Lake Ilo National Wildlife Refuge

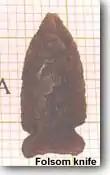
Arrow point made of Knife River Flint found on the refuge

The refuge region has been inhabited by humans for 11,000 years, and 58,000 stone artifacts from the Folsom period have been recovered from the refuge since 1989. Many of the stone tools are made from what is known as Knife River Flint, a sturdy but relatively easily worked stone from which Paleo Indians fabricated spear points, meat cleavers and other implements. Western North Dakota has the only large concentrations of this glass-like caramel-colored stone, and similar stone tools made from these deposits have been found as far away as the states of New York and New Mexico.